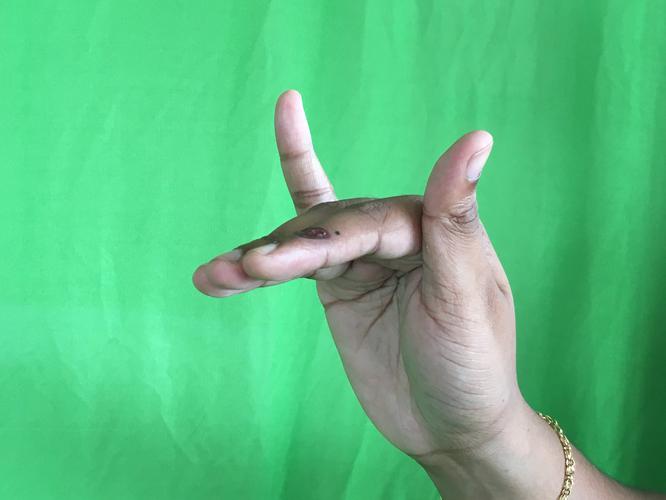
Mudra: Mrigasirsha
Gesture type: single_hand